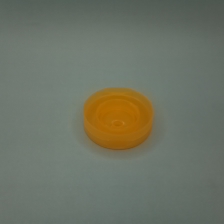
Color: red/orange/pink/fuchsia/brown
Cap type: flip-top cap